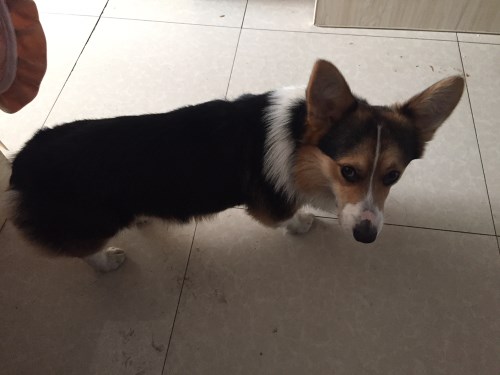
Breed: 2909-n000116-Cardigan